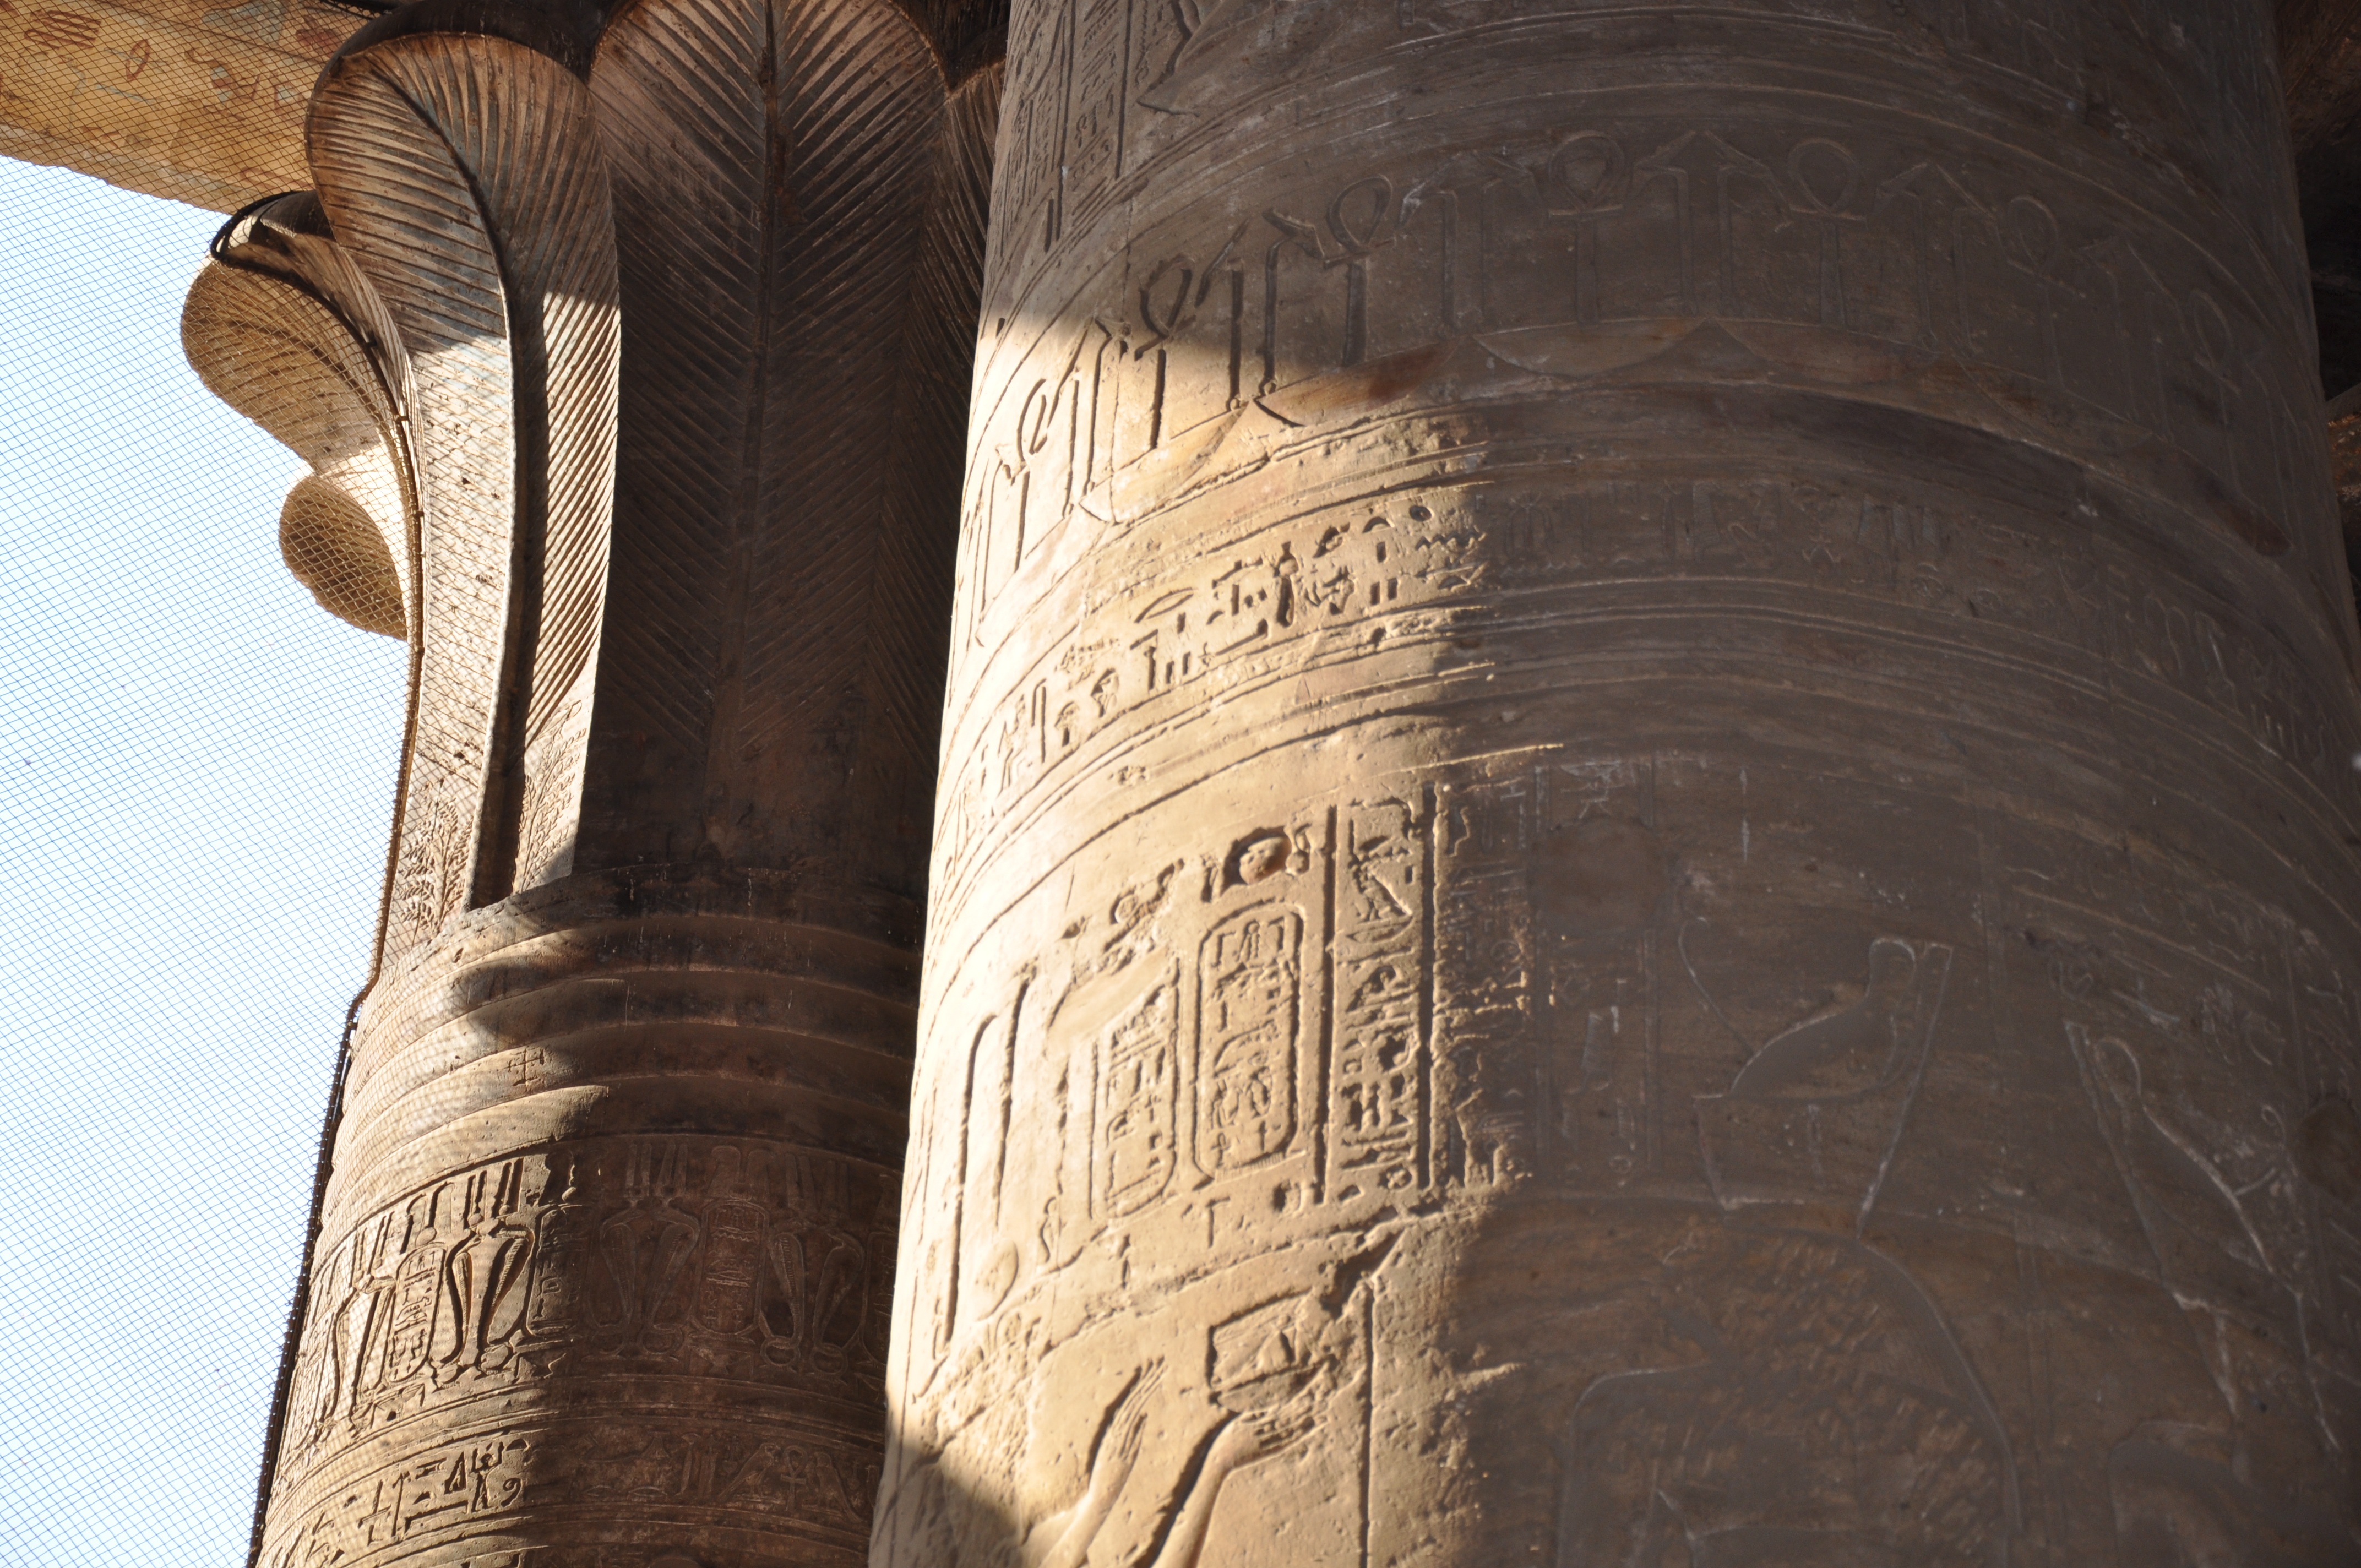
tree, structure, wood, wall, travel, statue, column, close up, egypt, sculpture, art, temple, columns, photograph, history, pierre, image, carving, pharaoh, hieroglyphs, nile, ancient history, egyptian temple, edfu